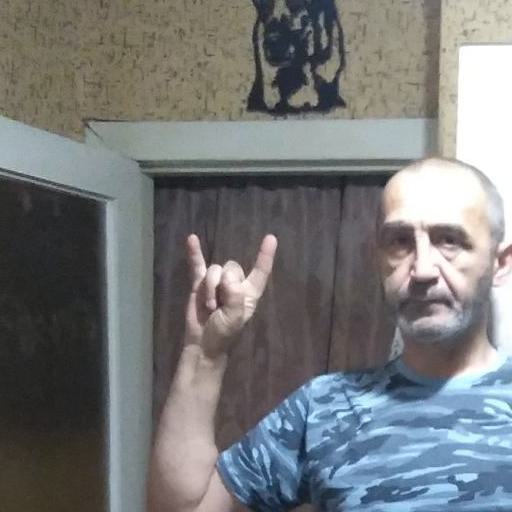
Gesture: rock